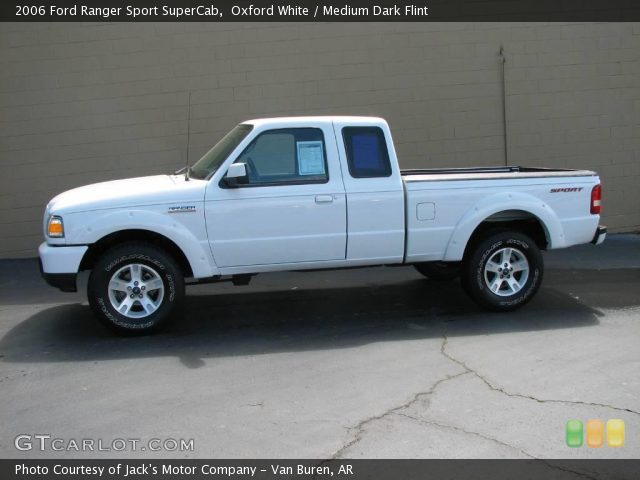
Car model: 2011 Ford Ranger SuperCab